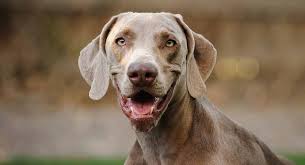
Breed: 235-n000096-Weimaraner